Horse theft

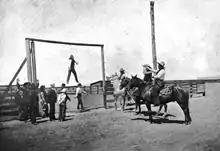

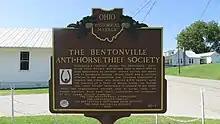
Bentonville Anti-horse Thief Society historical marker in Ohio

Horse theft is the crime of stealing horses. A person engaged in stealing horses is known as a horse thief. Historically, punishments were often severe for horse theft, with several cultures pronouncing the sentence of death upon actual or presumed thieves. Several societies were formed in the United States to prevent horse theft and apprehend horse thieves. However, horse theft continues to occur throughout the world as horses are stolen for their meat, for ransom, or in disputes between their owners and other persons. Before the invention of the automobile, horses were considered essential as there were few ways to call for help and travel long-distance.